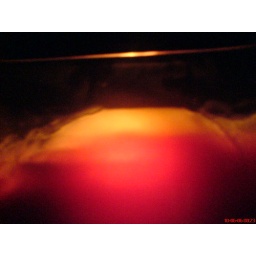
the triple candle in a glass box